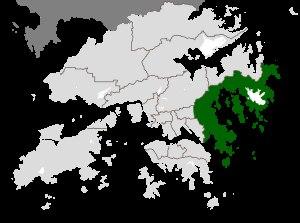
Le district de Sai Kung est un district de Hong Kong dans les Nouveaux Territoires.